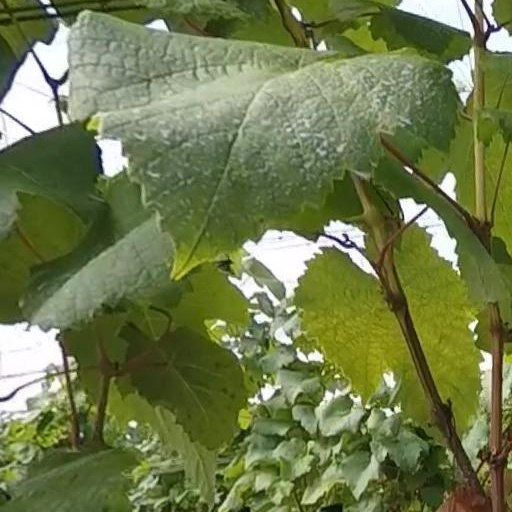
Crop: grape